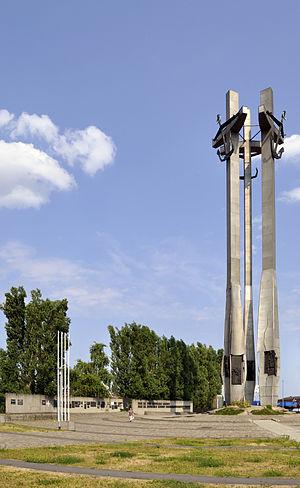
Gdańsk, est la 6ᵉ ville de Pologne par sa population. Située sur la mer Baltique, c'est la plus grande ville portuaire polonaise. Ayant été le chef-lieu de la voïvodie de Gdańsk entre 1975 et 1998, la ville est, depuis 1998, le chef-lieu de la voïvodie de Poméranie, avec le rang de powiat-ville.
Le Monument aux ouvriers du chantier naval tombés en 1970 est un monument inauguré en décembre 1980 près de l'entrée des chantiers navals de Gdańsk, alors dénommés chantiers Lénine, à Gdańsk. Il commémore les ouvriers tués lors des grèves de décembre 1970. L'édification de ce monument faisait partie de l'« accord de Gdańsk » conclu entre les autorités communistes et les grévistes en août 1980. Il fut le premier monument dédié aux victimes du communisme dans un pays communiste.